Arthur Morin

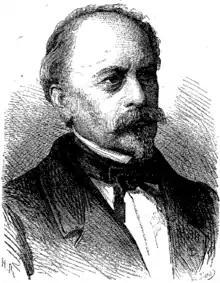
Arthur Morin

Arthur Jules Morin (19 October 1795 – 7 February 1880) was a French physicist. He conducted experiments in mechanics and invented the Morin dynamometer. He introduced the term coefficient of friction and demonstrated its utility.